Rædwulf of Northumbria

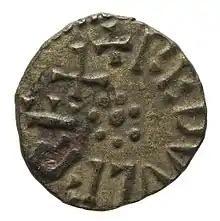
Copper alloy of styca of King Raedwulf

Rædwulf became king when Æthelred son of Eanred was deposed. Coins from his reign are known, but other than a report of his death fighting pagans (i.e., Vikings) in Roger of Wendover's "Flores Historiarum", nothing more is recorded of him.